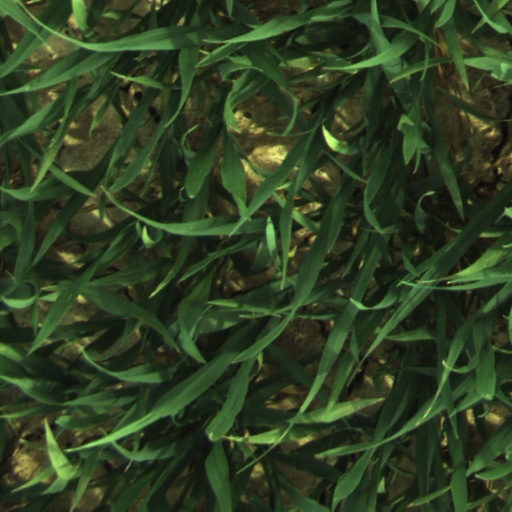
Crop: wheat